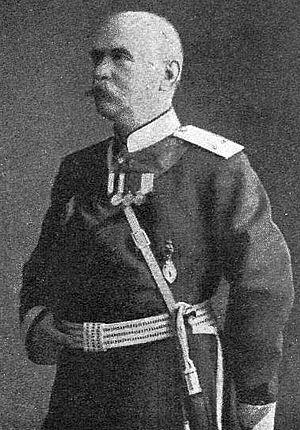
La onzième armée est une unité de l'armée impériale russe engagée sur le front de l'Est pendant la Première Guerre mondiale. Elle participe à plusieurs batailles contre les armées impériales austro-hongroise et allemande. Elle est créée en octobre 1914 et dissoute en mars 1918. Pendant toute son existence, elle dépend du même groupe d'armées, le Front du Sud-Ouest.